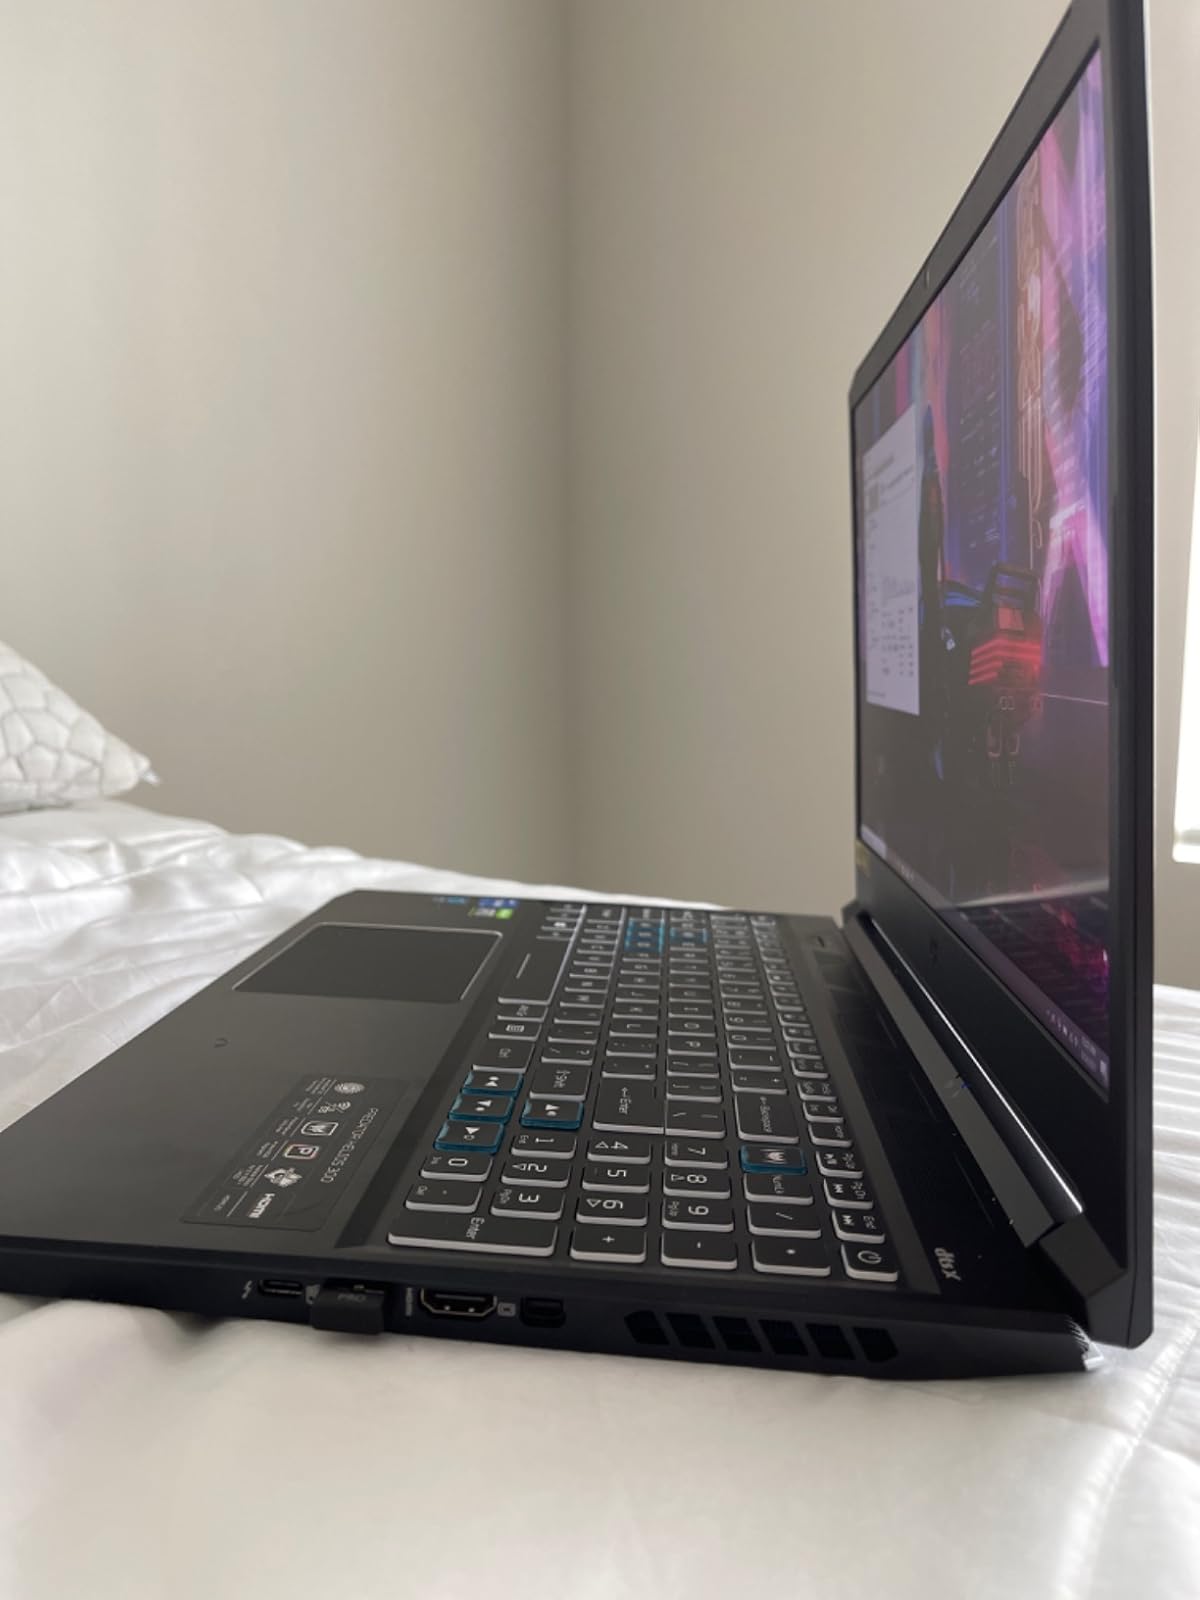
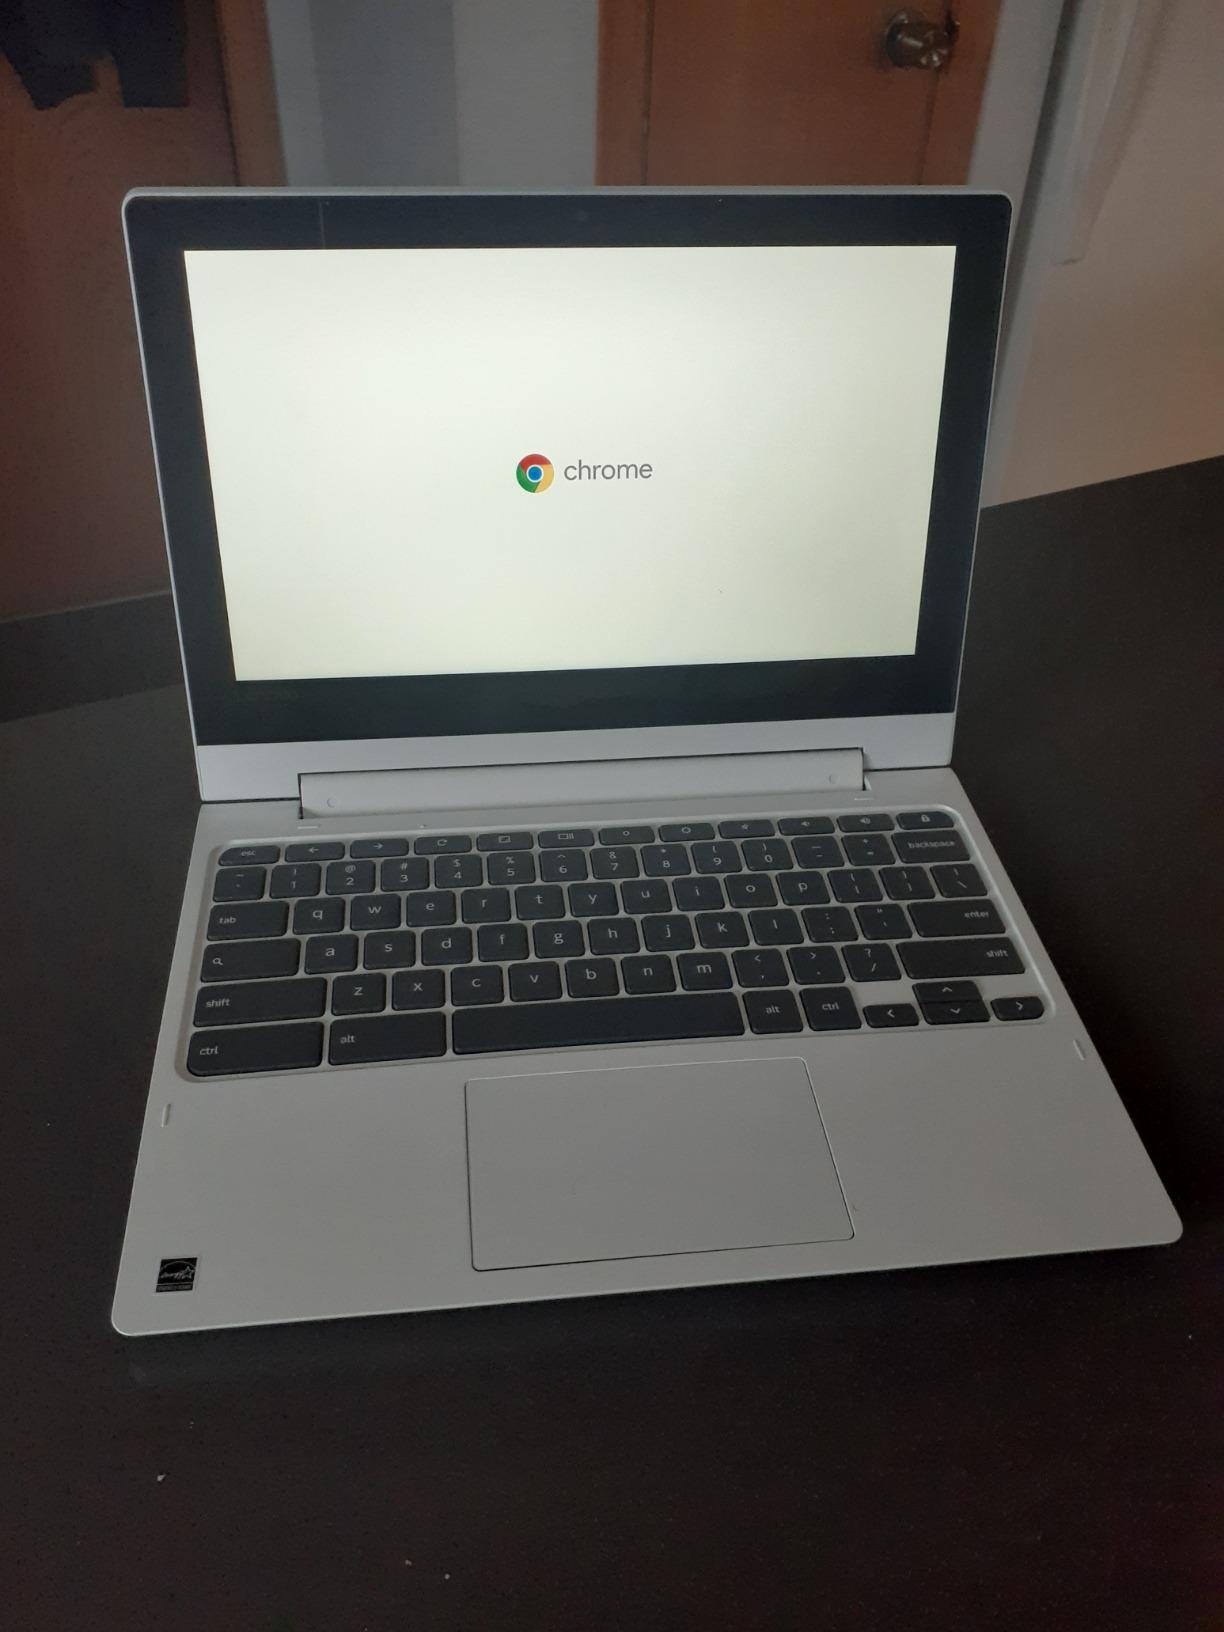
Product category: laptop
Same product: no